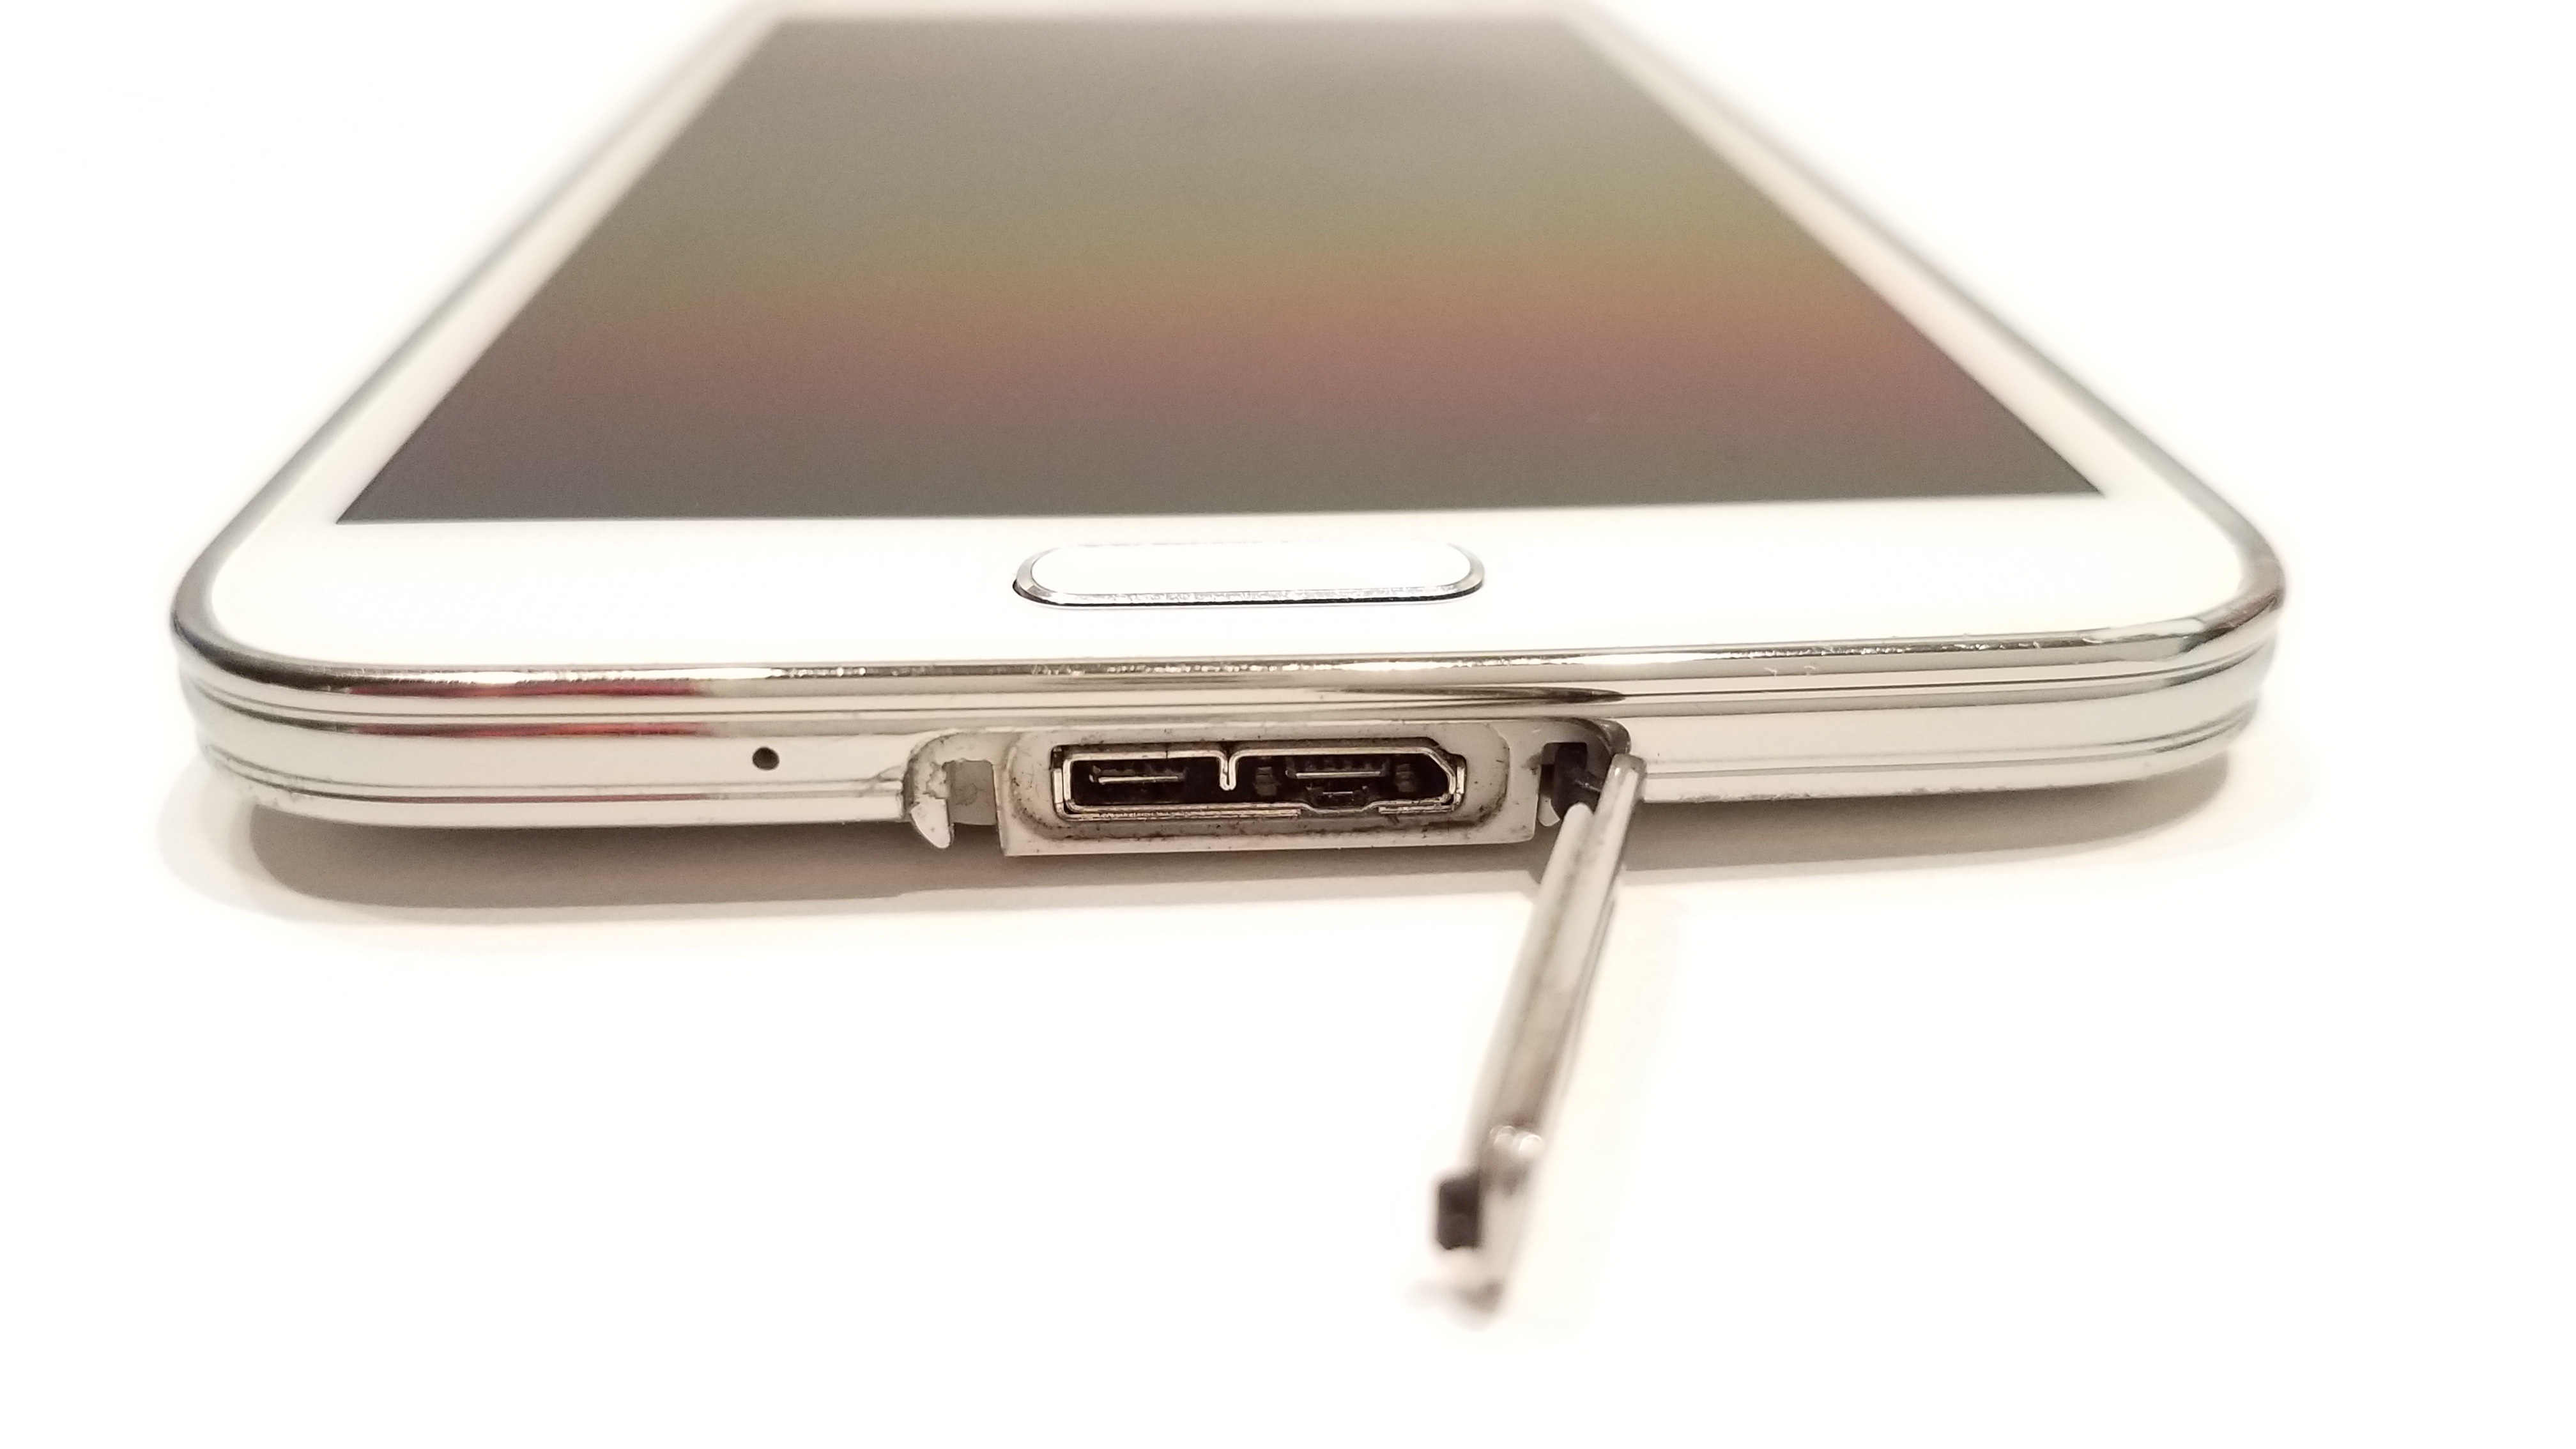
smartphone, technology, phone, gadget, galaxy, mobile phone, product, electronics, samsung, s5, electronic device, portable communications device, communication device, charger port